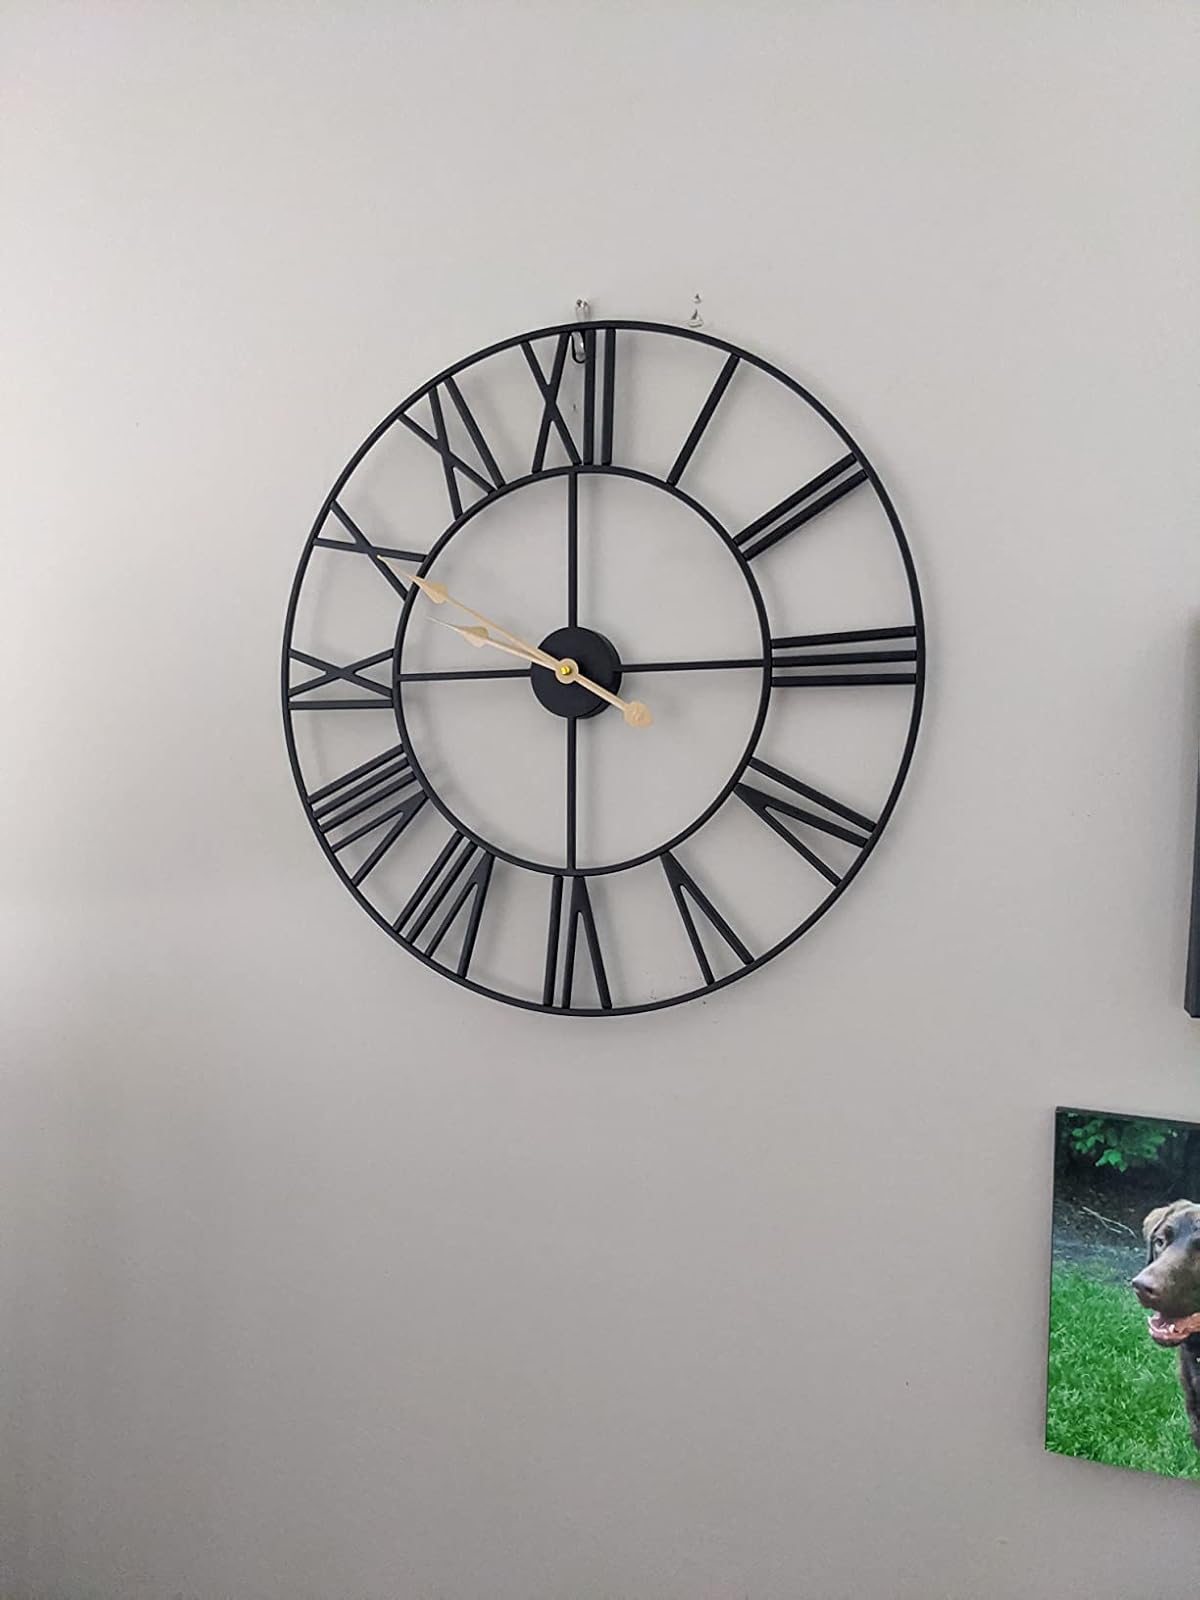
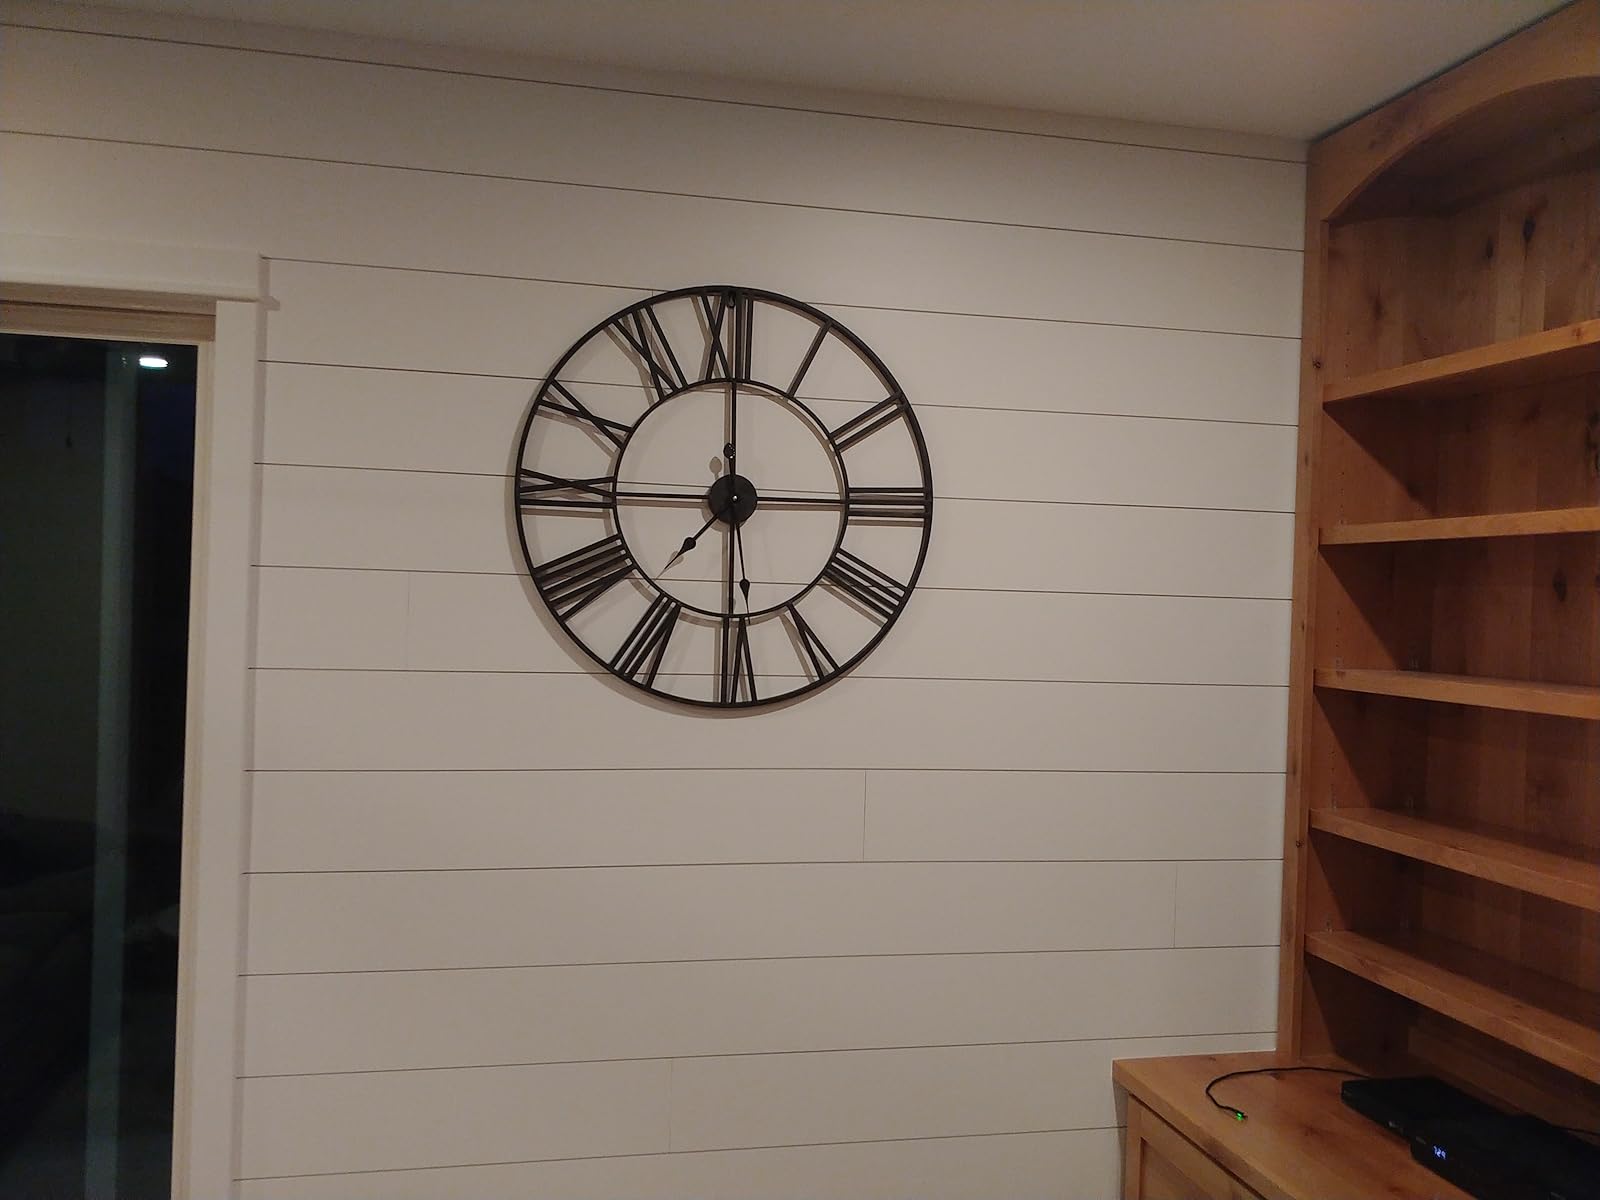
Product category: clock
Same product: no